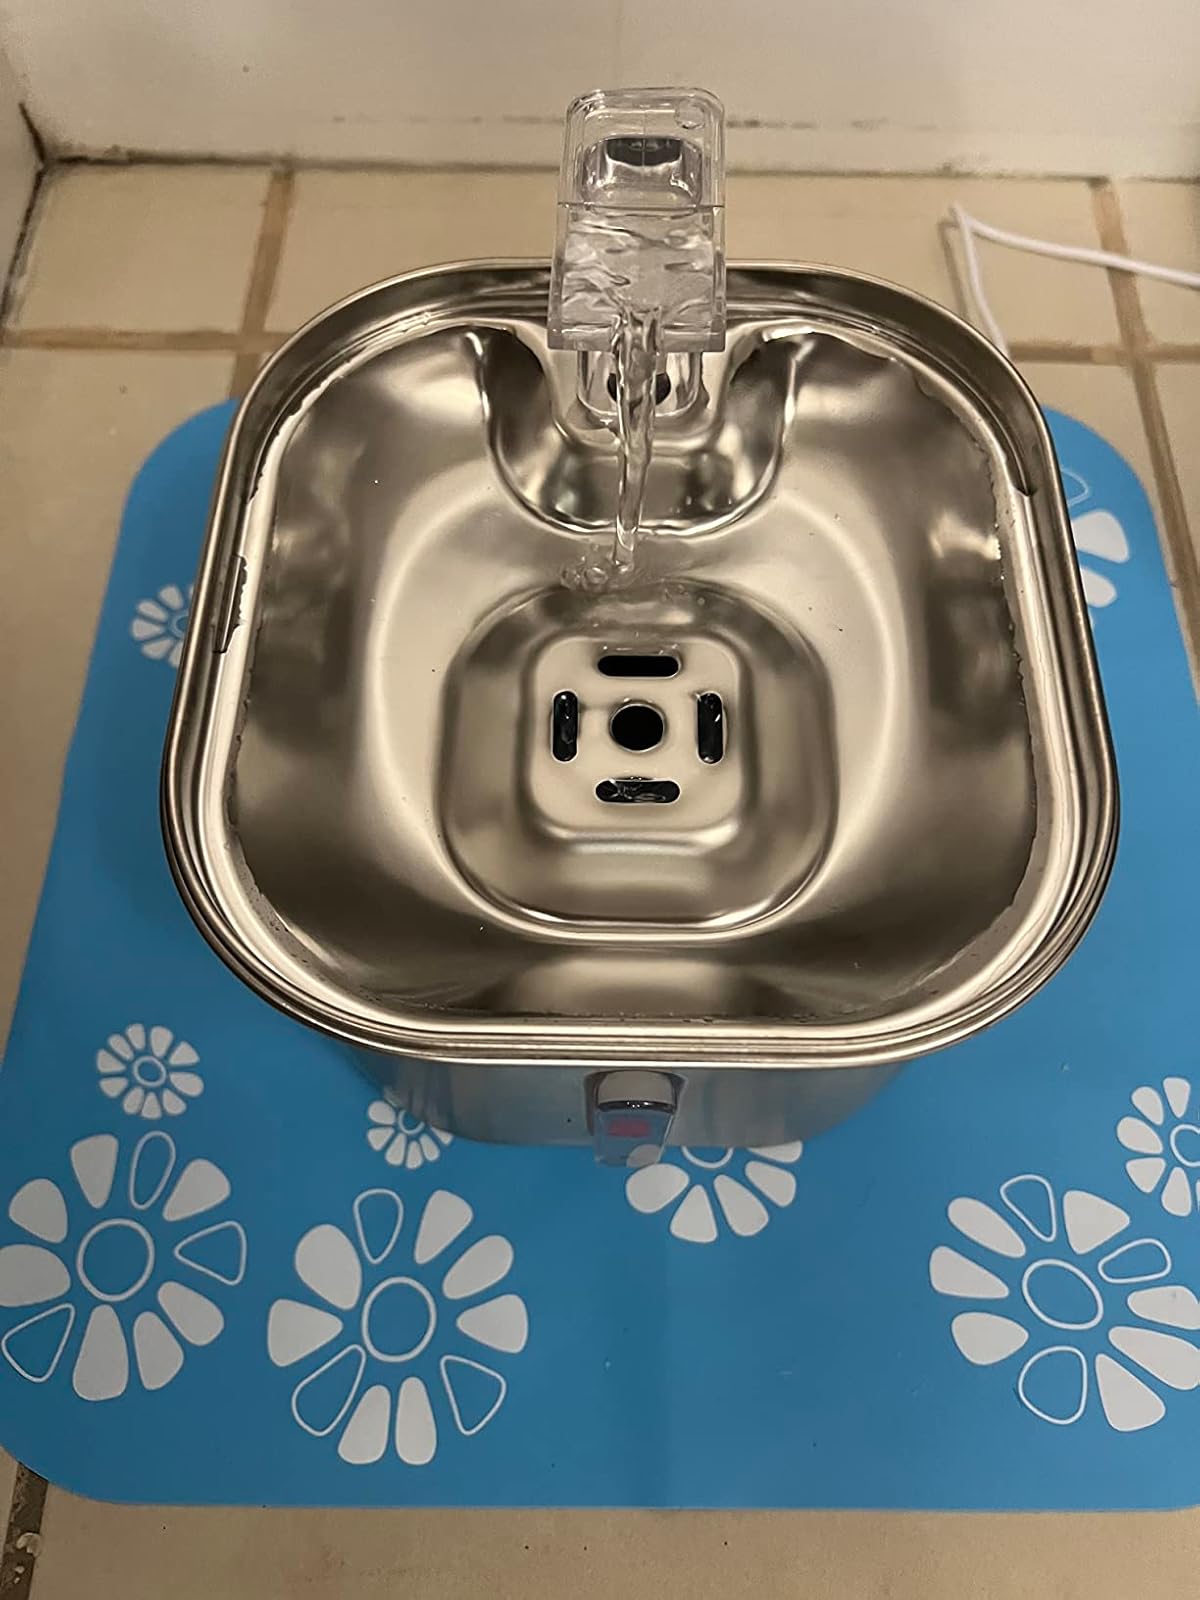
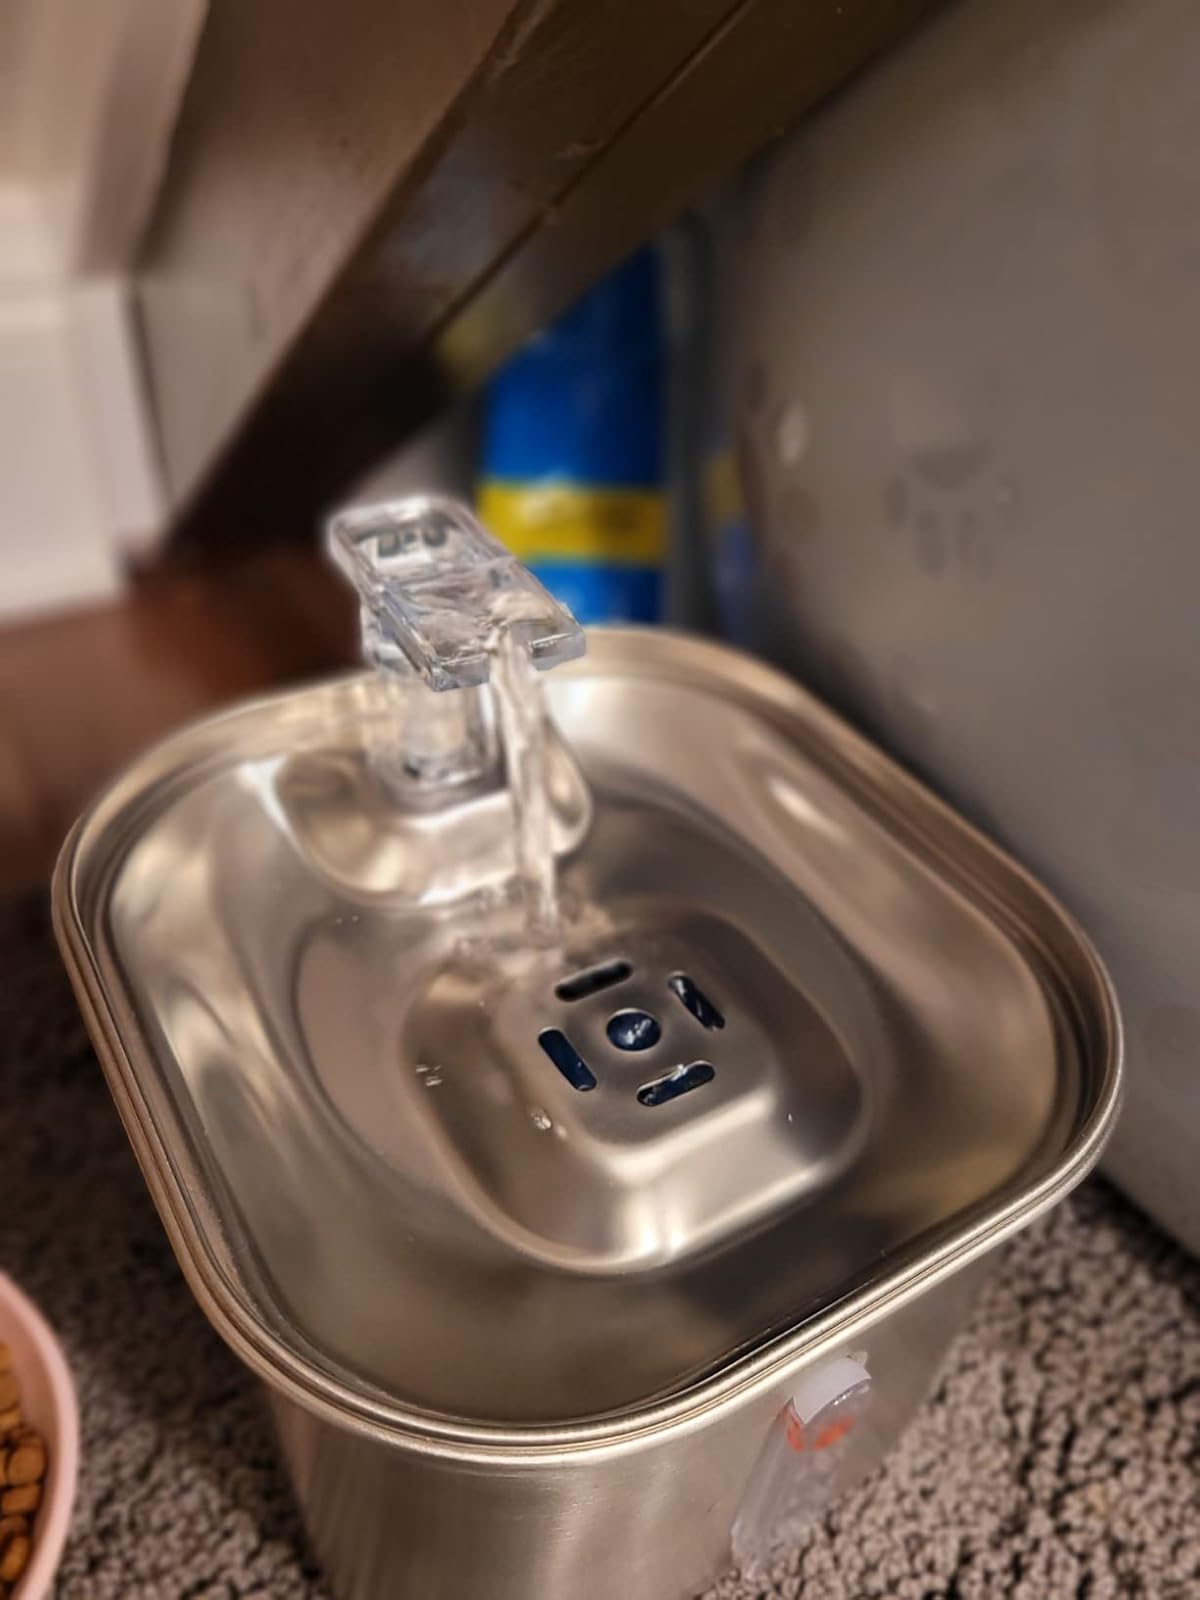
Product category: items_bowl
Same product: yes